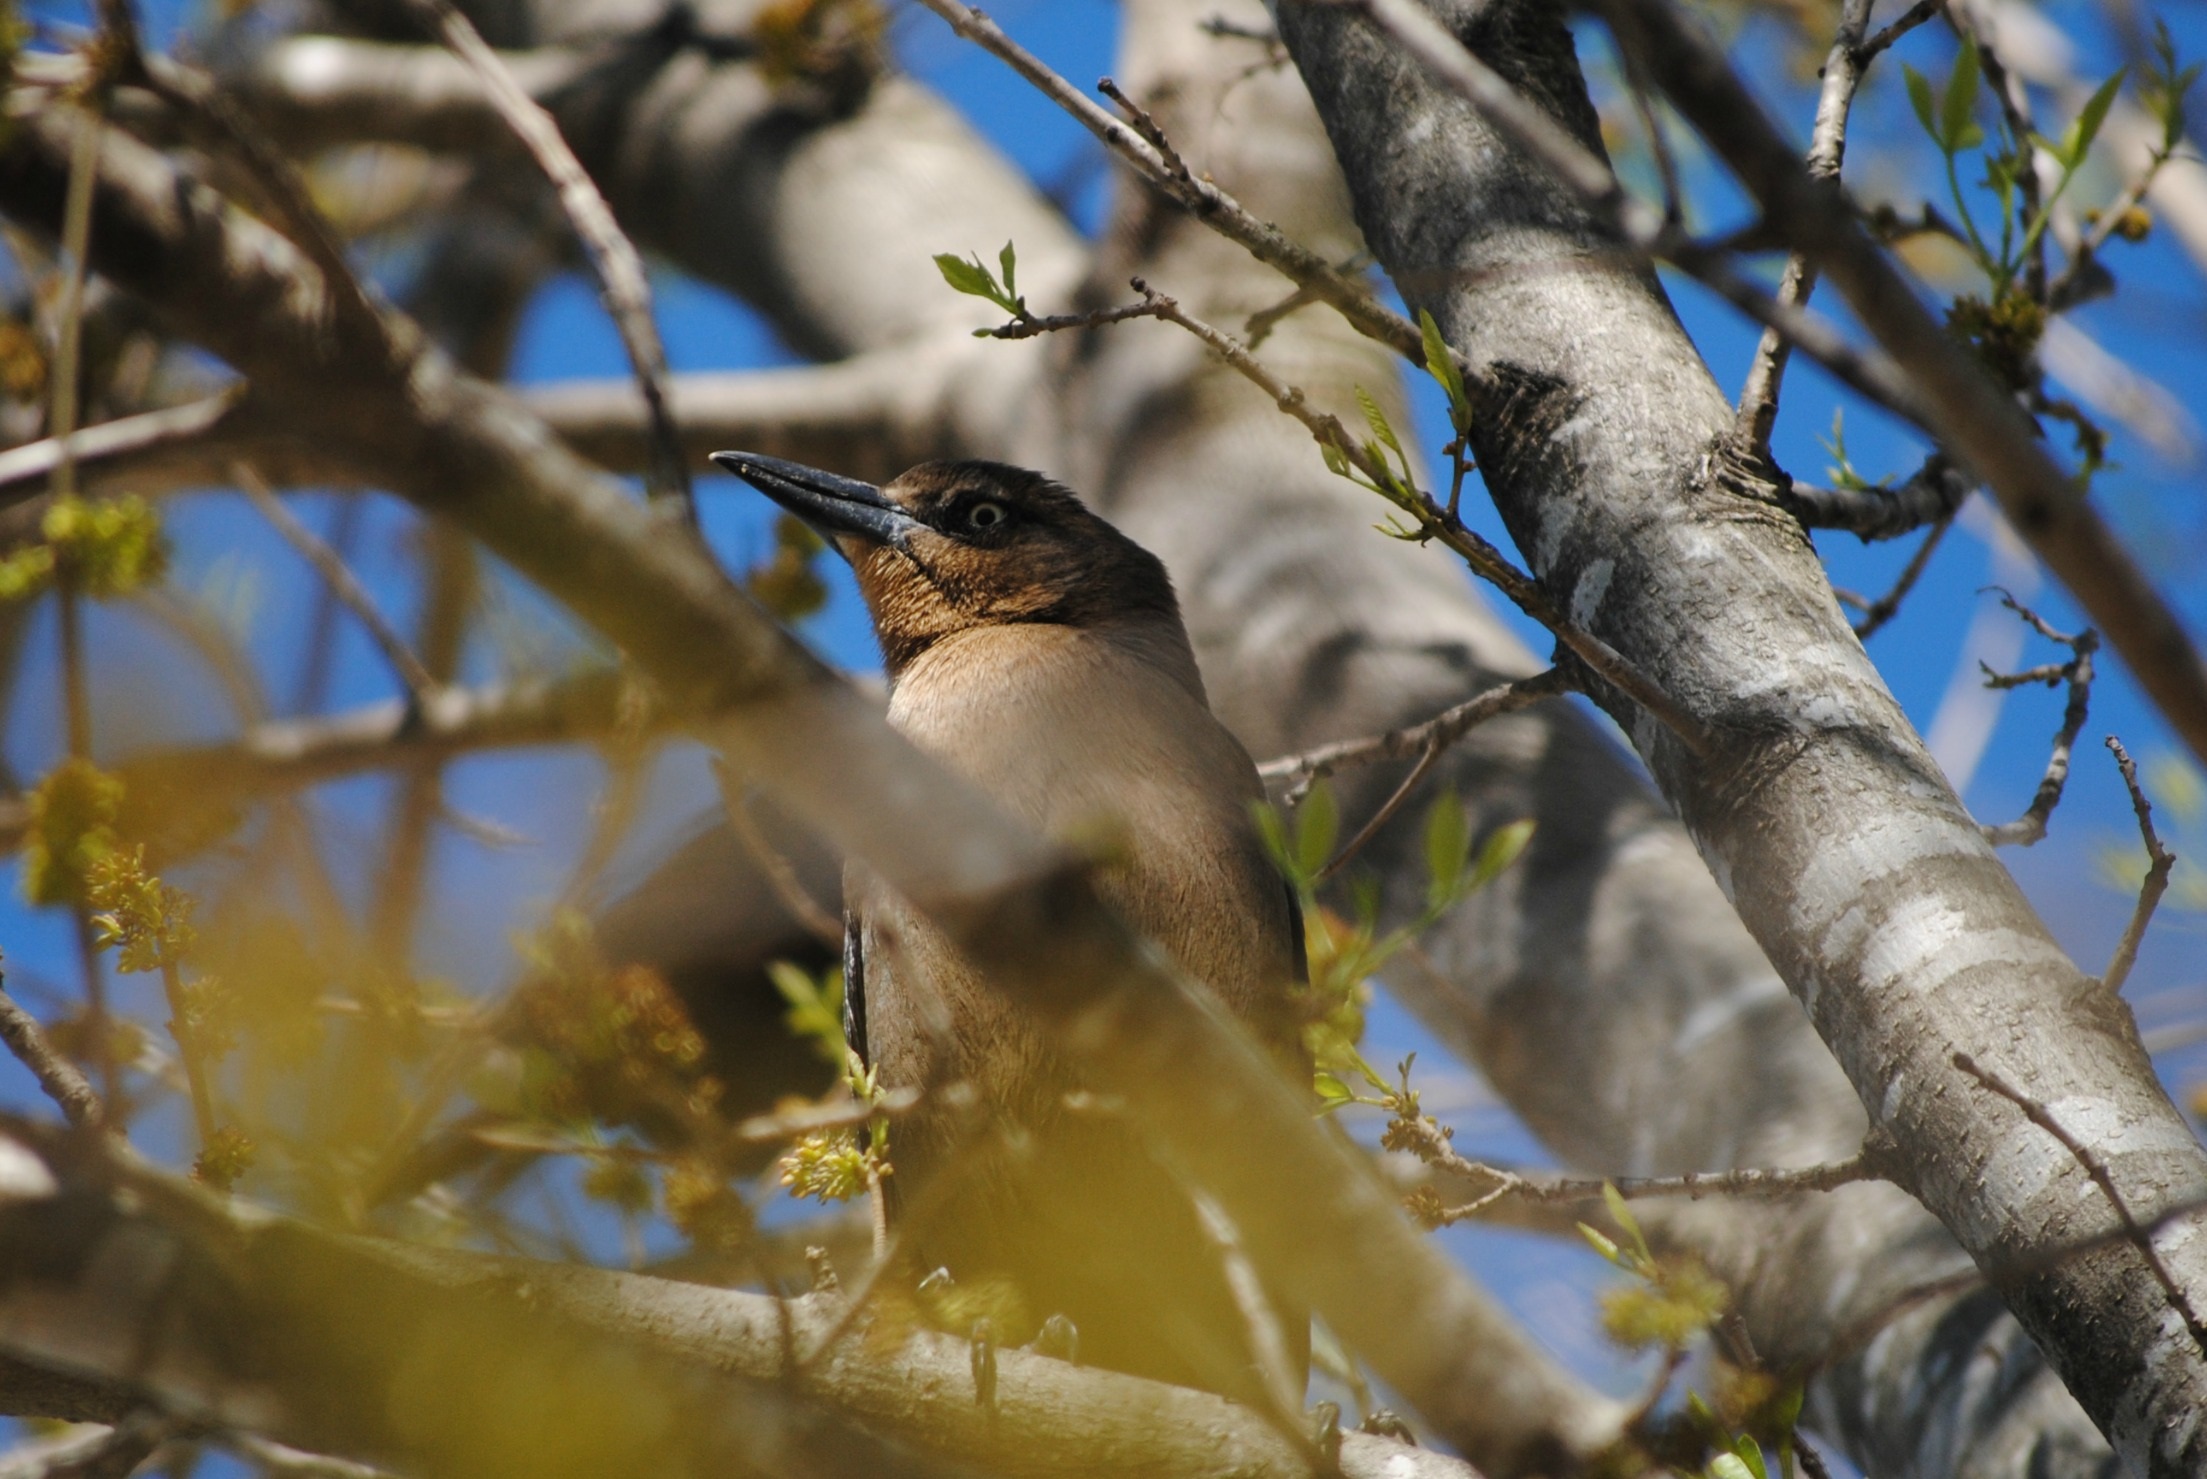
tree, nature, forest, grass, branch, bird, wing, plant, wood, white, retro, leaf, flower, animal, cute, summer, floral, wildlife, environment, decoration, pattern, spring, green, red, beak, symbol, color, natural, autumn, brown, set, garden, fauna, leaves, jay, design, decorative, vertebrate, finch, icon, old world flycatcher, perching bird